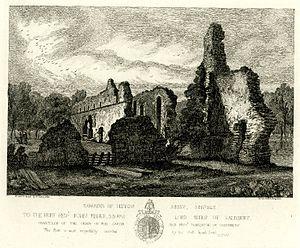
L’abbaye de Sibton est une ancienne abbaye cistercienne située dans le village de Yoxford, en Angleterre. Comme la plupart des abbayes britanniques, elle a été fermée par Henry VIII durant la campagne de dissolution des monastères.